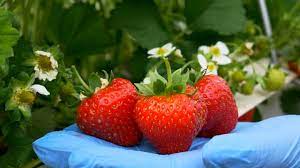
Label: Strawberry